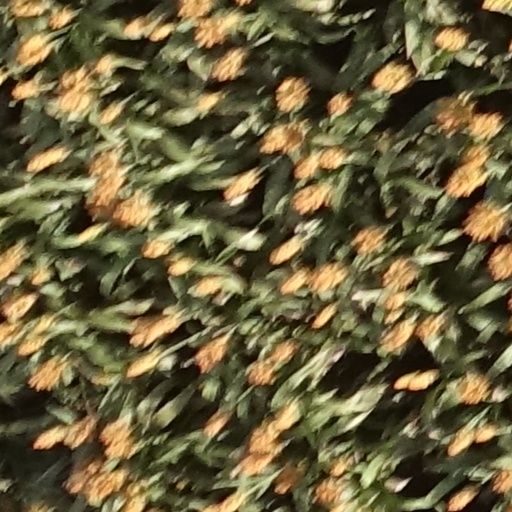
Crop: sorghum